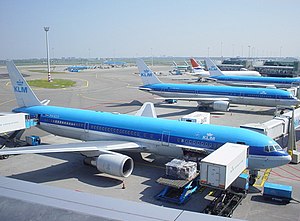
KLM
KLM-fly på række
KLM eller KLM Royal Dutch Airlines var oprindeligt det nationale flyselskab i Holland, men er fra maj 2004 blevet en del af fusionen Air France-KLM. Selskabet er desuden en del af SkyTeam-samarbejdet. KLM blev stiftet i 1919, hvilket gør det til verdens ældste flyselskab, der stadig opererer under sit oprindelige navn.